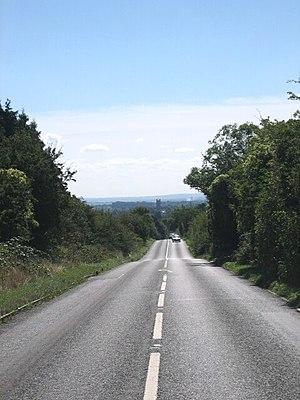
Ermin Street ou Ermin Way est une voie romaine du Royaume-Uni, longue de 77 km. Elle relie Gloucester à la ville romaine de Calleva Atrebatum, en passant par Corinium où elle rejoint les voies de Fosse Way et Akeman Street.